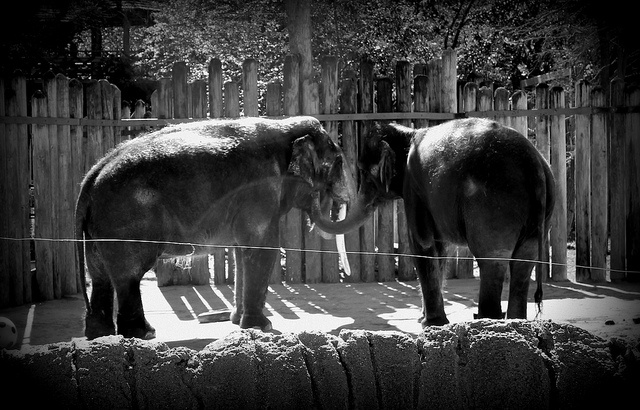
A pair of elephants touching tusks in a black and white photo.
A couple of elephants standing next to each other.
Two elephants that are looking at each other.
Two elephants playfully touch each other in a black and white photo.
Two elephants standing close to one another near a fence.